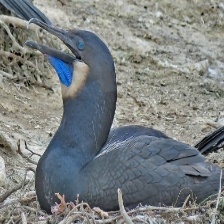
Species: BRANDT CORMARANT
Scientific name: PHALACROCORAX PENICILLATUS